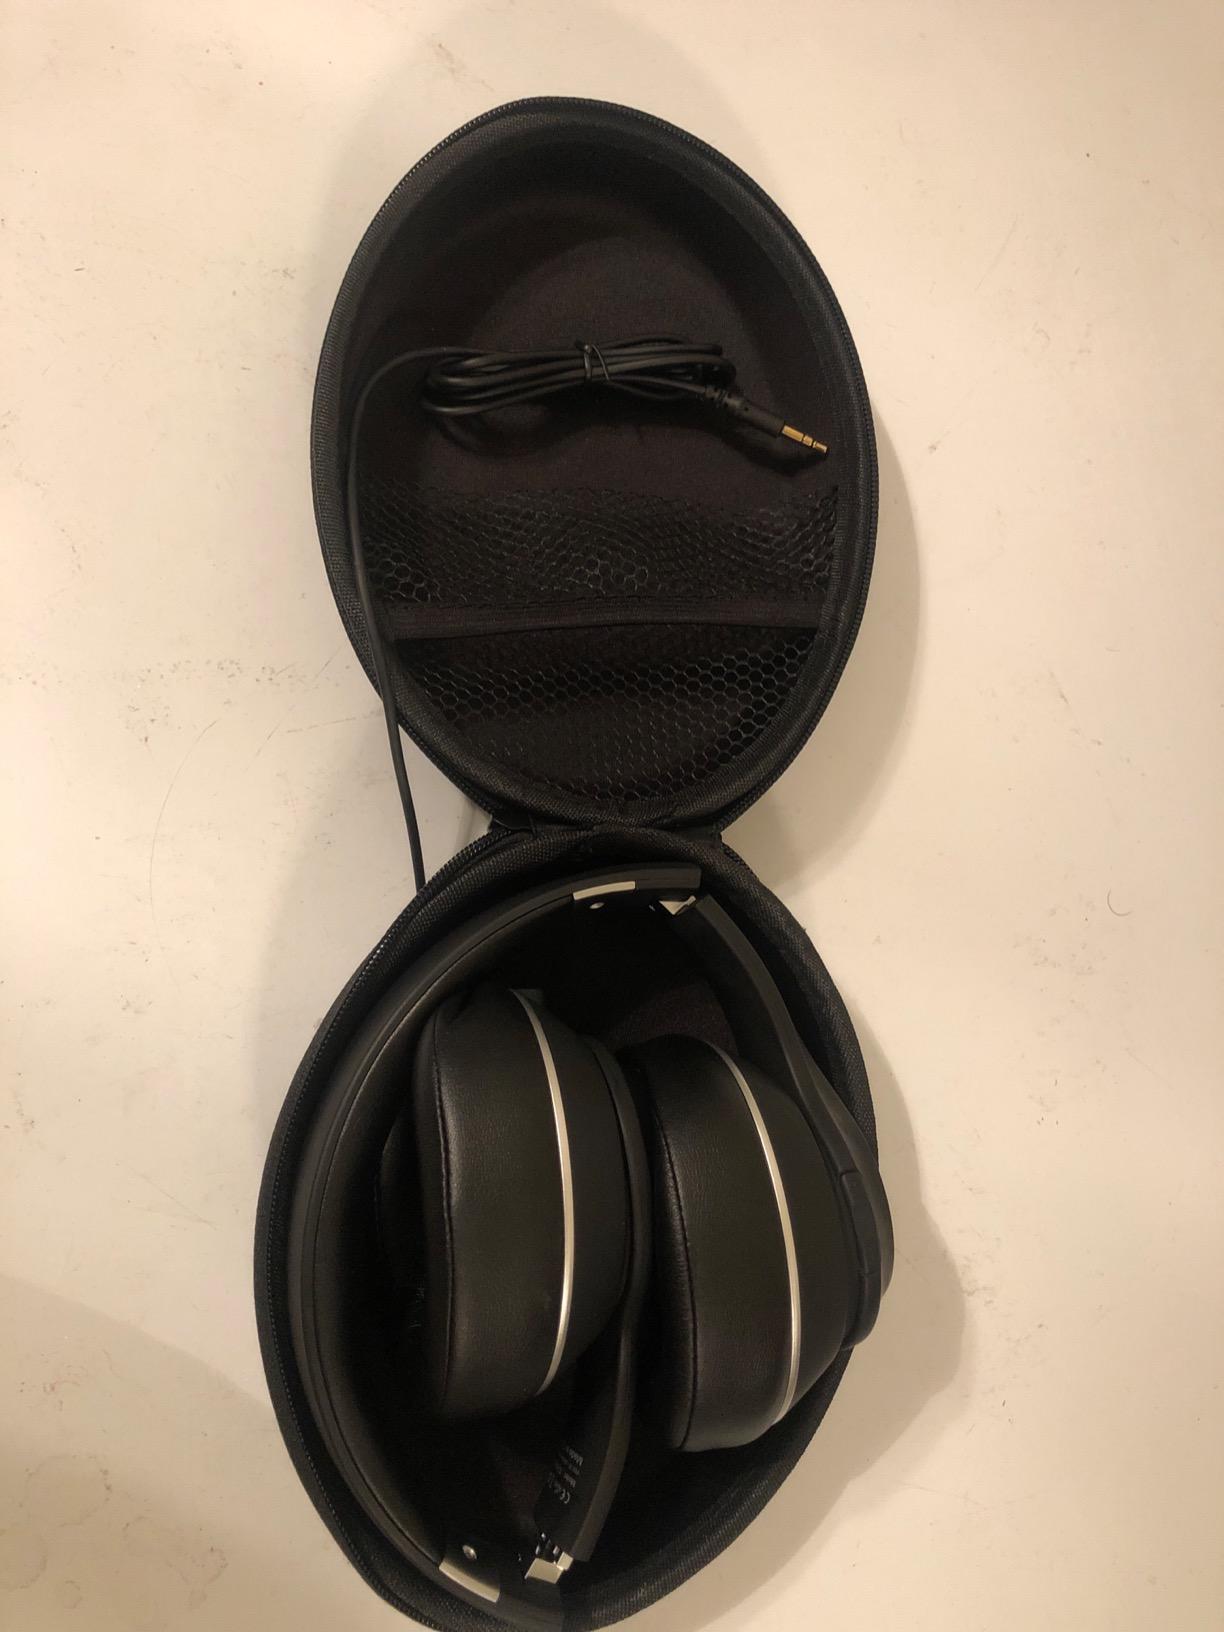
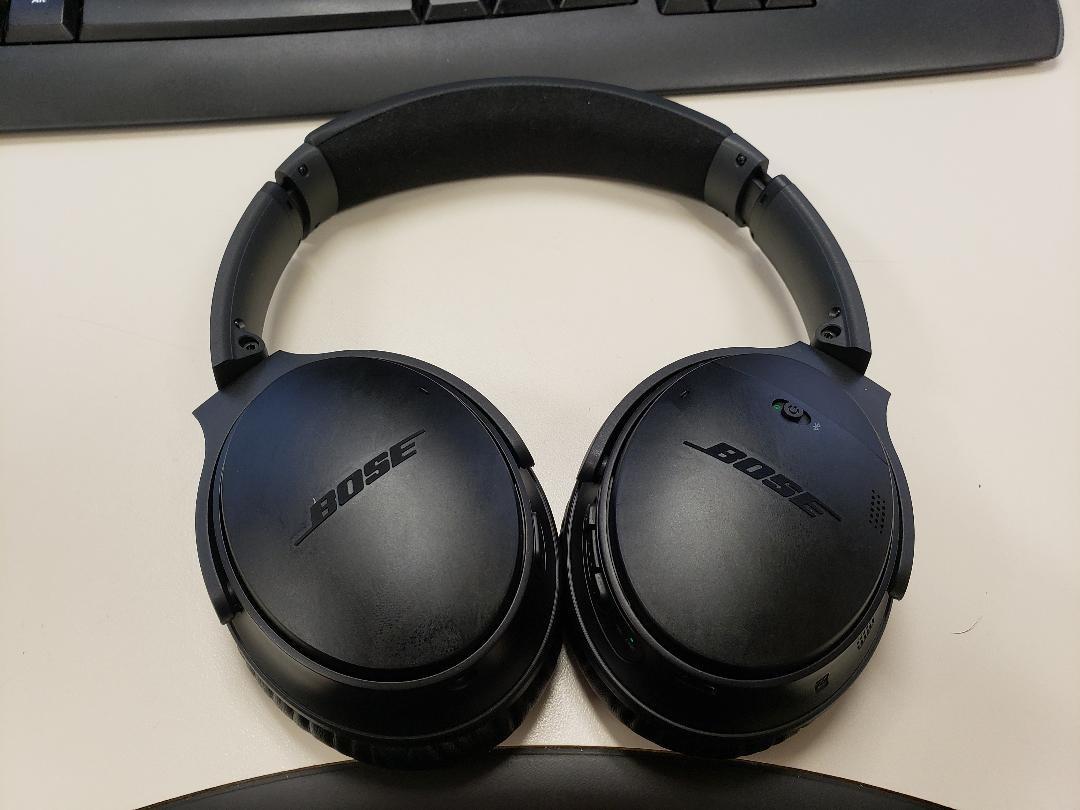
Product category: headphones
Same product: no